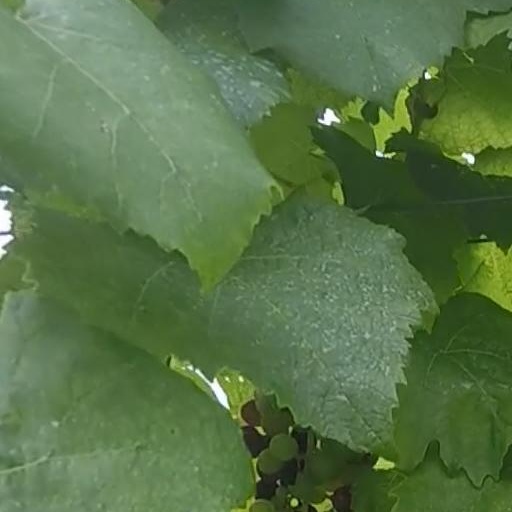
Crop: grape